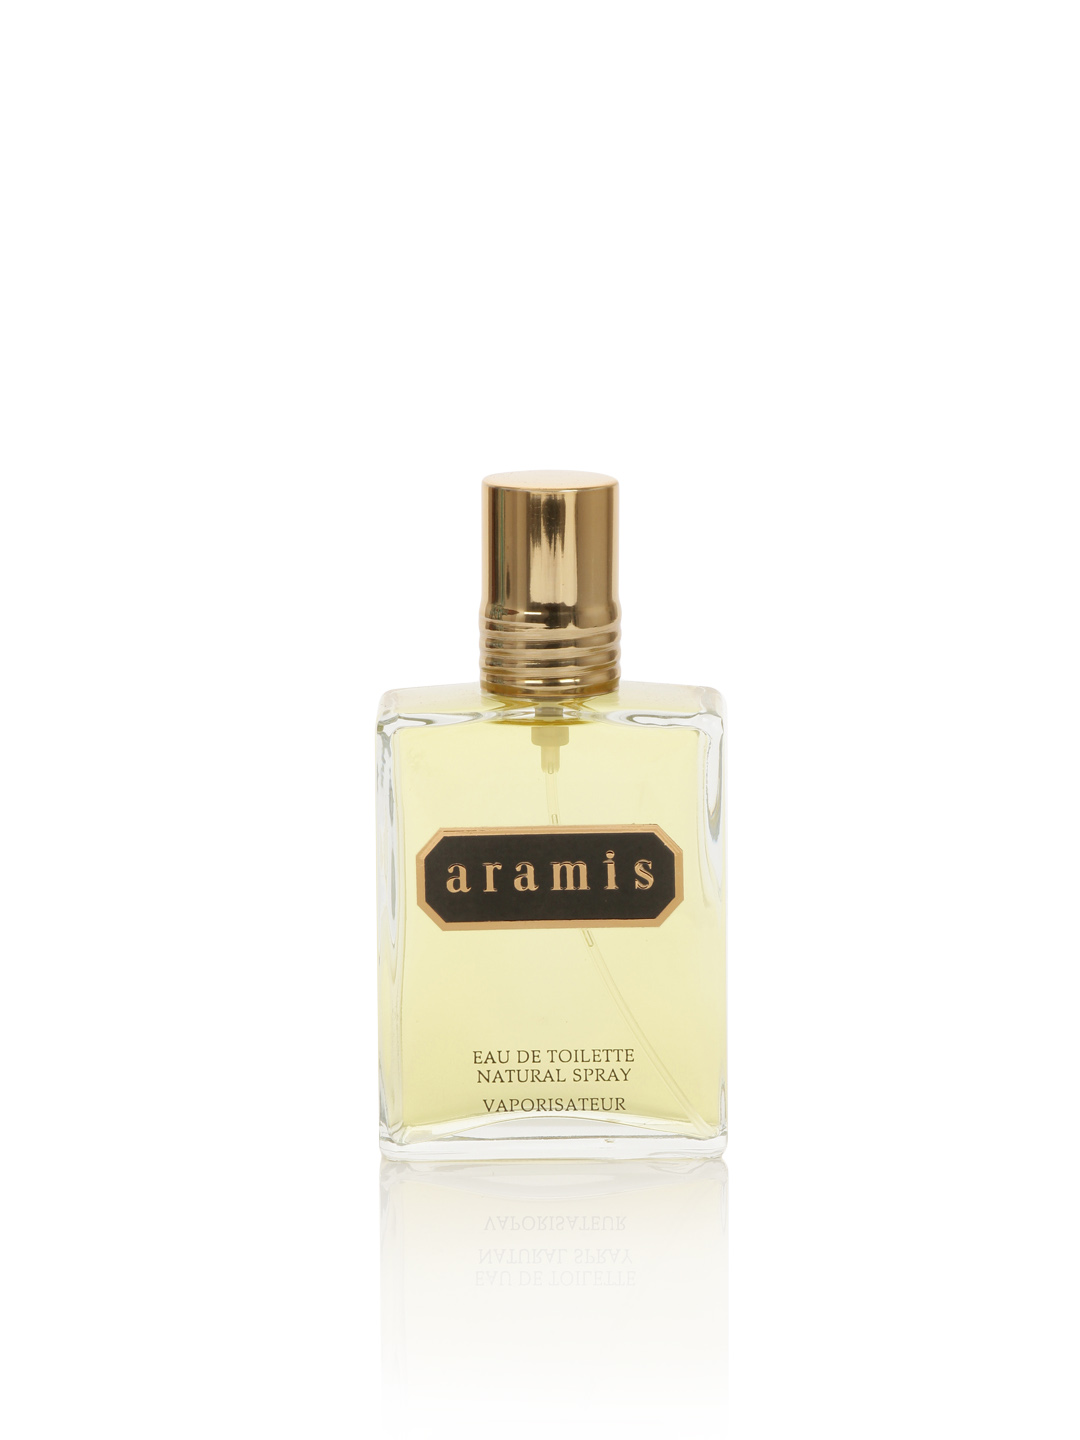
aramis Men Classic EDT 110 ml
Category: Personal Care / Fragrance / Perfume and Body Mist
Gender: Men
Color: Brown
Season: Spring 2017
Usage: Casual